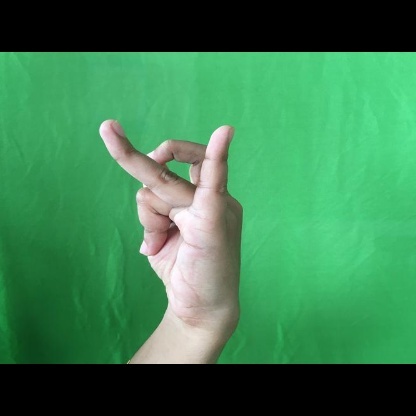
Mudra: Katakamukha